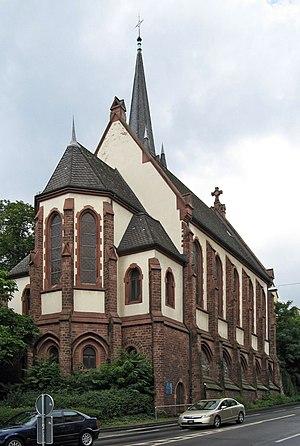
L'église de la paix à Wiesbaden est une église de style néogothique qui fut construite entre 1898 et 1900. L'architecte en était Max Schroeder.